Yamato-class battleship

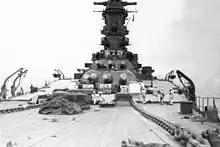
"Musashi", August 1942, taken from the bow

After the end of the First World War, many navies—including those of the United States, the United Kingdom, and Imperial Japan—continued and expanded construction programs that had begun during the conflict. The enormous costs associated with these programs pressured their government leaders to begin a disarmament conference. On 8 July 1921, the United States' Secretary of State Charles Evans Hughes invited delegations from the other major maritime powers—France, Italy, Japan, and the United Kingdom—to come to Washington, D.C., and discuss a possible end to the naval arms race. The subsequent Washington Naval Conference resulted in the Washington Naval Treaty. Along with many other provisions, it limited all future battleships to a standard displacement of and a maximum gun caliber of . It also agreed that the five countries would not construct more capital ships for ten years and would not replace any ship that survived the treaty until it was at least twenty years old.